Marcelo Simões

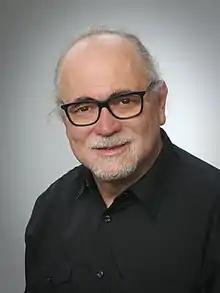
Simoes in 2021

Marcelo Godoy Simões is a Brazilian-American scientist engineer, professor in Electrical Engineering in Flexible and Smart Power Systems, at the University of Vaasa. He was with Colorado School of Mines, in Golden, Colorado, for almost 21 years, where he is a Professor Emeritus. He was elevated to Fellow of the Institute of Electrical and Electronics Engineers (IEEE) for applications of artificial intelligence in control of power electronics systems.